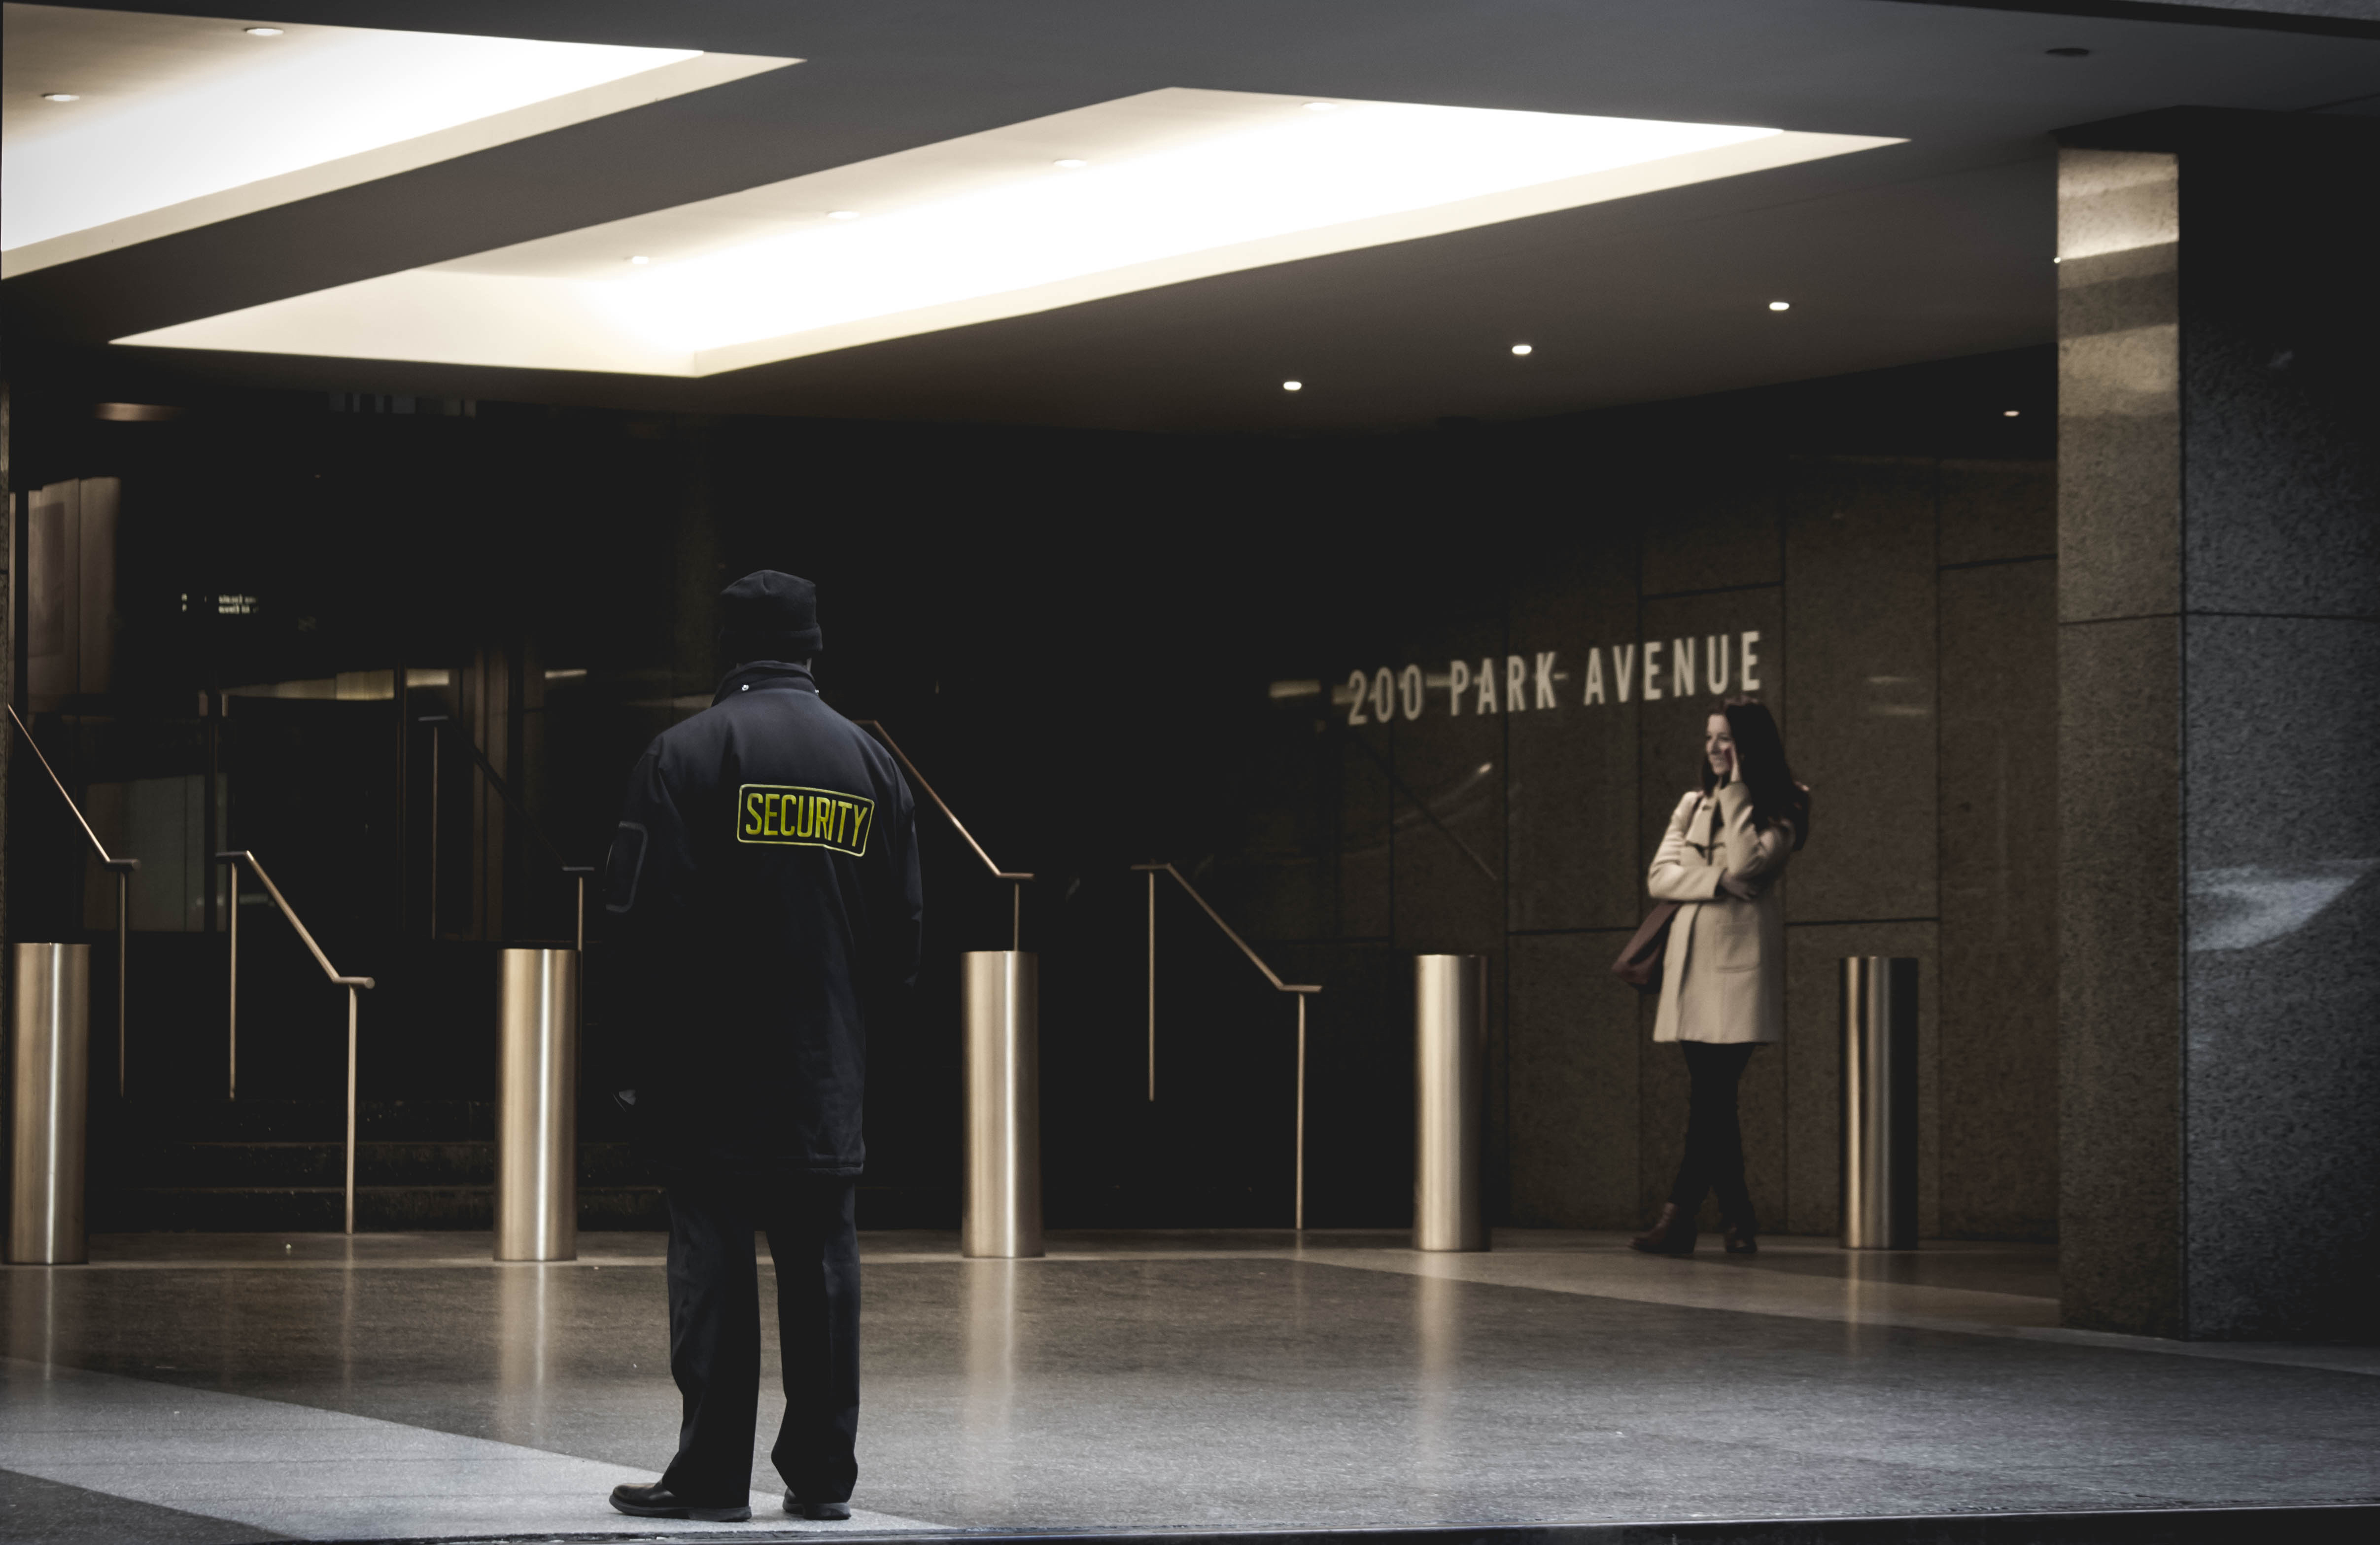
security, foyer, park avenue, woman, lady